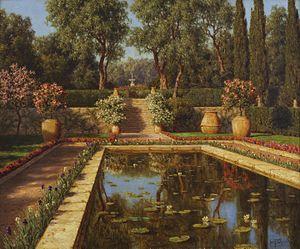
Ivan Choultsé est un peintre russe, réaliste, devenu français par naturalisation.